Peachtree Street (song)

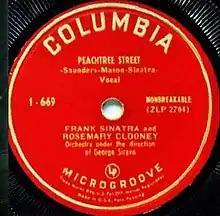
1950 Columbia Records release as a 33 single, 1-669.

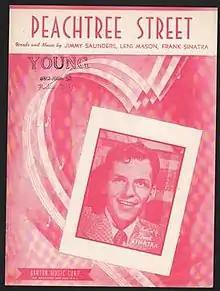
1950 sheet music cover, Barton Music, New York.

"Peachtree Street" is a 1950 song co-written and recorded by Frank Sinatra in a duet with Rosemary Clooney. The song was released as a Columbia Records single.